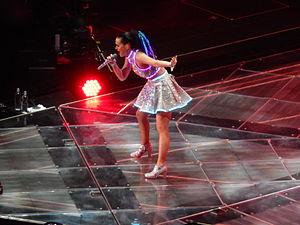
Le Prismatic World Tour est la troisième tournée de la chanteuse américaine Katy Perry, promouvant son quatrième album studio, Prism. La tournée a débuté le 7 mai 2014 à Belfast, en Irlande du Nord. Sa première étape est composée de performances en Écosse et en Angleterre pour le mois de mai 2014. De juin à octobre 2014, la tournée visita également les États-Unis, le Canada et le Mexique. Une partie de l'argent générée par les billets pour la deuxième étape de la tournée seront donnés à l’UNICEF, à l’organisation de défense des droits autistiques Autism Speaks, à la recherche pour enfants malades de l’hôpital St. Jude de Memphis ainsi qu’à l’organisme américain lié à la recherche pour le cancer du sein, Susan G. Komen for the Cure. La tournée visitera également l'Océanie de novembre à décembre 2014 puis l'Europe et l'Amérique du Sud en 2015. Le Prismatic World Tour est à ce jour la dixième tournée la plus lucrative pour une artiste féminine, avec près de 163 millions de dollars en gains.